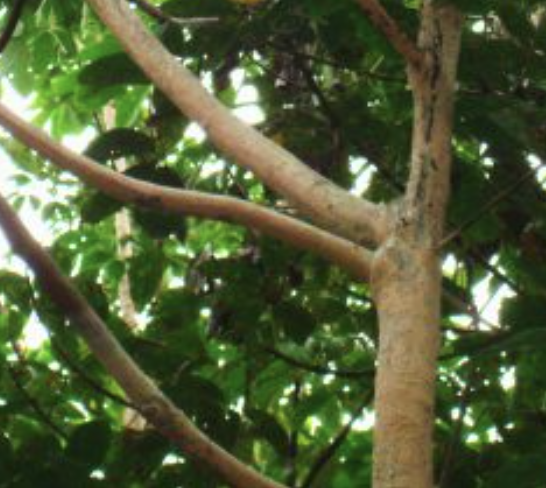
Label: pink_disease